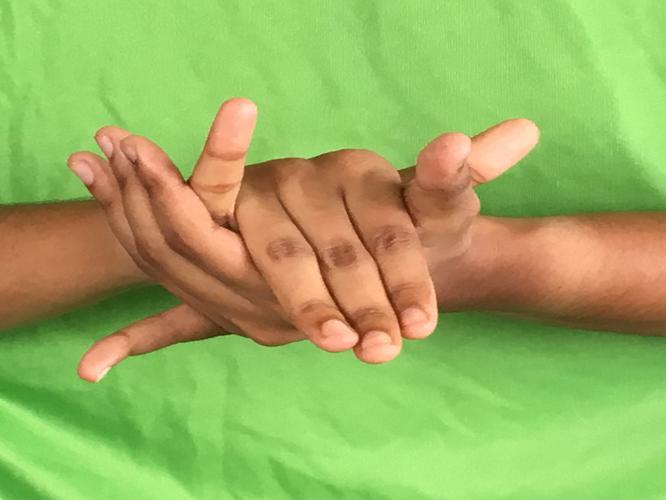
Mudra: Kurma
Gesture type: double_hand